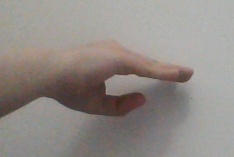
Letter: jeem